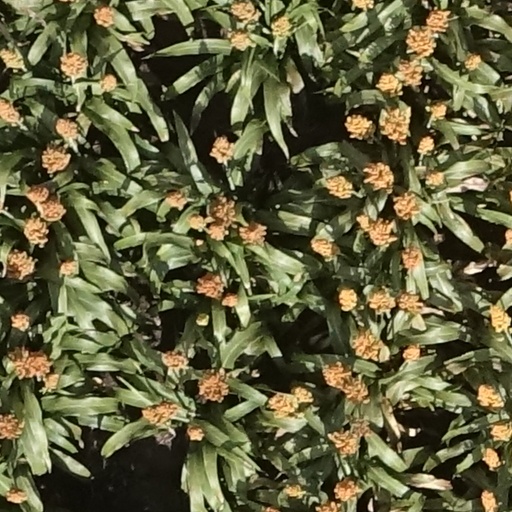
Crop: sorghum